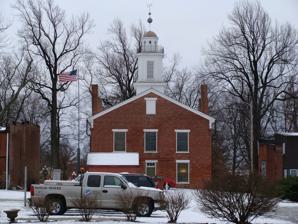
Building: Metamora Courthouse State Historic Site
Country: United States of America
Year built: 1845
United States historic place Metamora Courthouse U.S. National Register of Historic Places Illinois State Historic Site Back of Metamora Courthouse in winter Show map of Illinois Show map of the United States Interactive map showing the location of Metamora Courthouse Coordinates 40°47′30.4″N 89°21′44.68″W / 40.791778°N 89.3624111°W / 40.791778; -89.3624111 Built 1845 Architect Irving, David Architectural style Greek Revival NRHP reference No. 78001203 Added to NRHP March 30, 1978 The Metamora Courthouse State Historic Site is a historic American courthouse located in Metamora, Illinois , the former county seat of Woodford County .  The courthouse was built in 1845 as the governmental center for Woodford County and as a circuit court for the former Illinois Eighth Circuit.  The courthouse is best known for being one of only two surviving Illinois circuit courthouses where future U.S. President Abraham Lincoln practiced law . Abraham Lincoln Surviving records from Eighth Circuit courthouses such as Metamora show that  Lincoln and his colleagues practiced general, unspecialized law.  They served as criminal defense counsel, handled divorce and family-law cases, oversaw the passage of estates through probate , and were available to handle a wide variety of civil suits and disputes. Lincoln handled more than 70 cases here, including two murders and two cases of fugitives from slavery . Lincoln's law firm, Lincoln & Herndon , in which he practiced with his partner William Herndon , consisted of only two lawyers.  It was based in Springfield, Illinois , and Lincoln was the circuit partner, traveling from county seat to county seat throughout the Eighth Circuit when the circuit court was in session.  Researchers have found more than 70 Woodfood County circuit court cases handled by Mr. Lincoln from 1845 through 1858. In these travels, Lincoln made friends all over central Illinois.  These ties served him well in 1858 when he ran for the U.S. Senate against incumbent Stephen A. Douglas .  Although Lincoln lost this race, his oratory led to his gaining national attention and the nomination in 1860 as the candidate for president of the U.S. Republican Party . Lincoln's speechmaking skills served him well as candidate and as president.  These skills were honed as a trial lawyer in circuit courtrooms like this one. After Lincoln After Lincoln's election to the presidency in 1860, the Metamora courthouse continued its service until Woodford County voters moved the county seat from Metamora to Eureka, Illinois in 1896.  The historic former courthouse served as a community center from 1896 until 1921; plays and movies were shown here, and community organizations used the hall as a meeting place.  Starting in 1921, the former courthouse was restored as a local museum and memorial to the profession of law in early Illinois.  The building was added to the National Register of Historic Places in 1978.  It is operated by the Illinois Historic Preservation Agency . The Metamora Courthouse has two floors, with the first floor serving as a museum of local history and Illinois frontier law, and the second floor restored to its 1850s appearance as the county courtroom and adjacent judicial chambers. The Courthouse is one of only two Illinois circuit courthouses in which Lincoln practiced law that are standing on their original foundations.  The other is the Mount Pulaski Courthouse State Historic Site . References